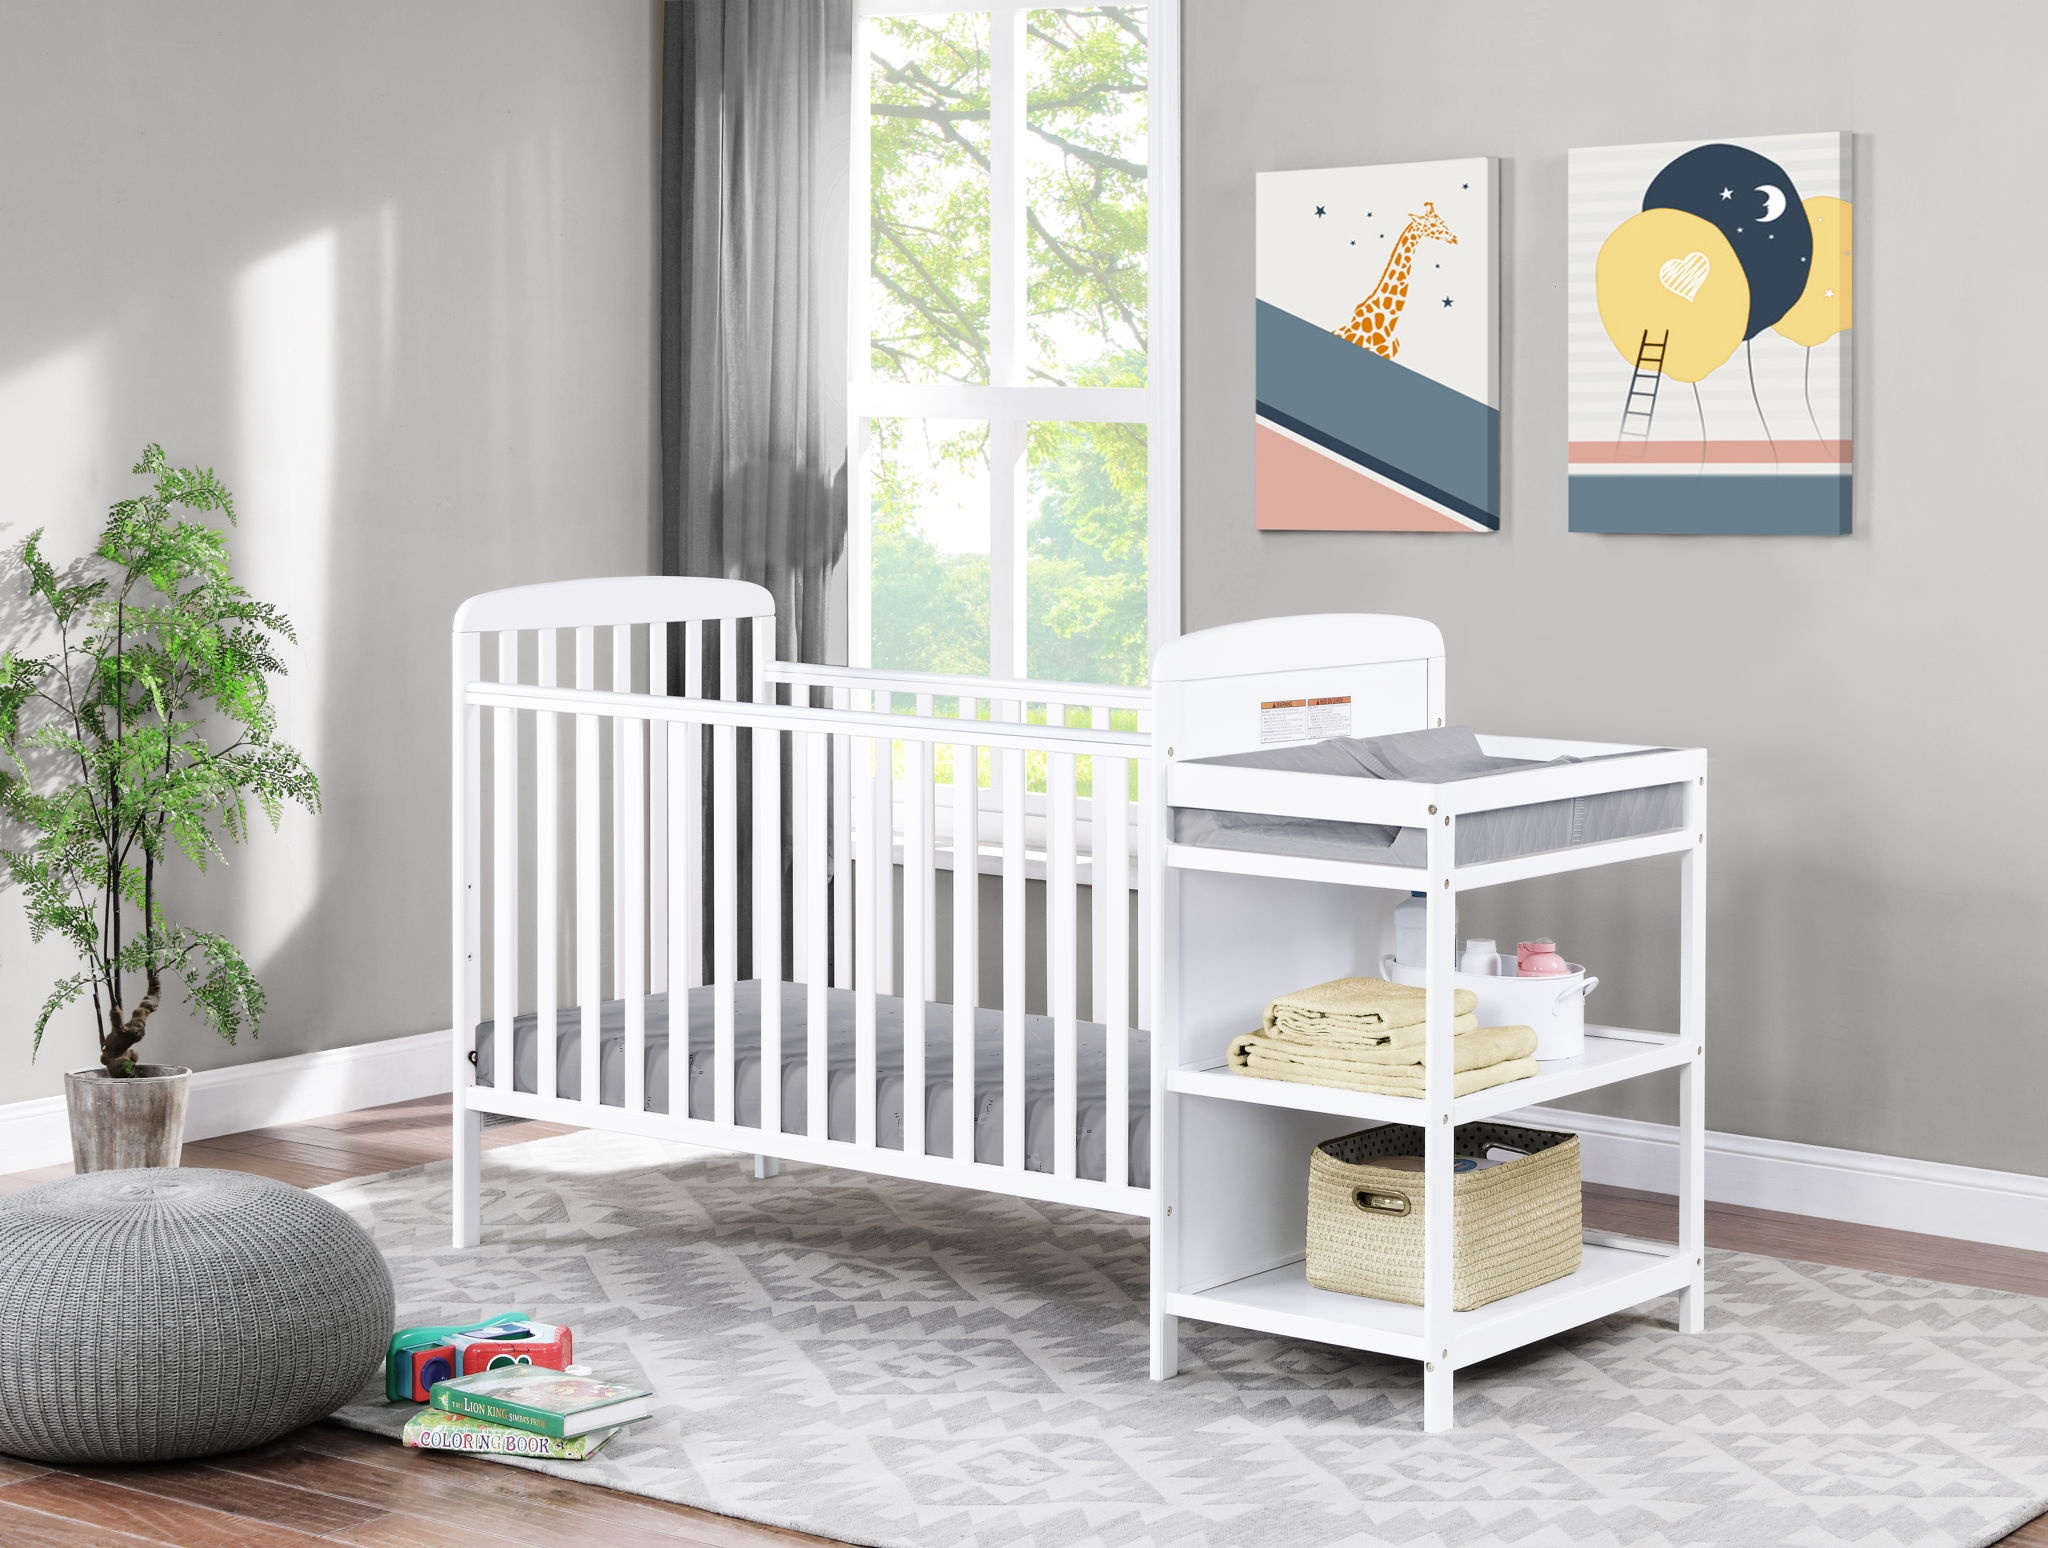
Ramsey - 3-in-1 Convertible Crib / Changer Combo
Space-saving design: The Ramsey crib with attached changing table is perfect for smaller nurseries. Versatile functionality: Easily convert the crib into a day bed or toddler bed with the toddler guardrail. Convenient storage: The attached changing table offers closeness to the crib and ample storage space for baby essentials. Stylish and timeless: Clean lines and classic finishes make this collection a versatile fit for any nursery decor. Ramsey - 3 In 1 Convertible Crib, Changer Combo - White 70.5"W x 30.5"D x 41.75"H - 70.0 lb Ramsey - 3 In 1 Convertible Crib, Changer Combo - Espresso 70.5"W x 30.5"D x 41.75"H - 55.5 lb
Brand: Suite Bebe
Category: Furniture > Baby & Toddler Furniture > Cribs & Toddler Beds > Standard Cribs